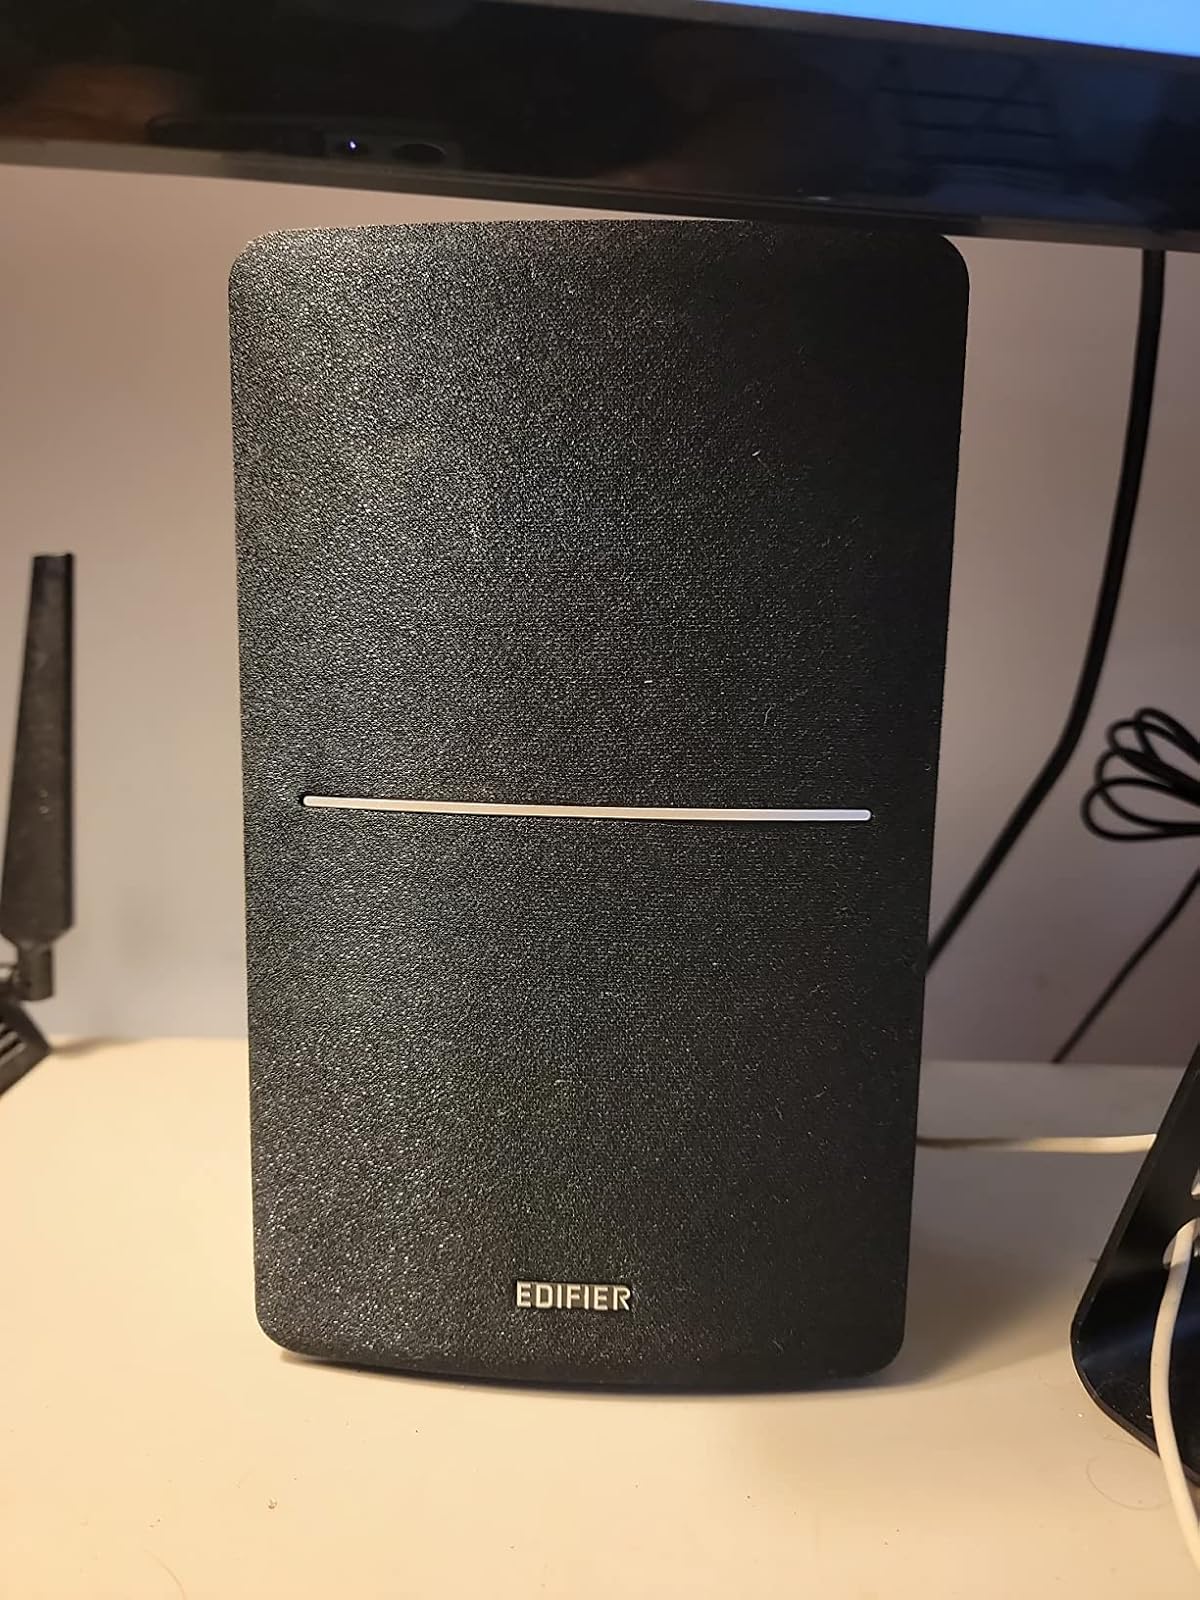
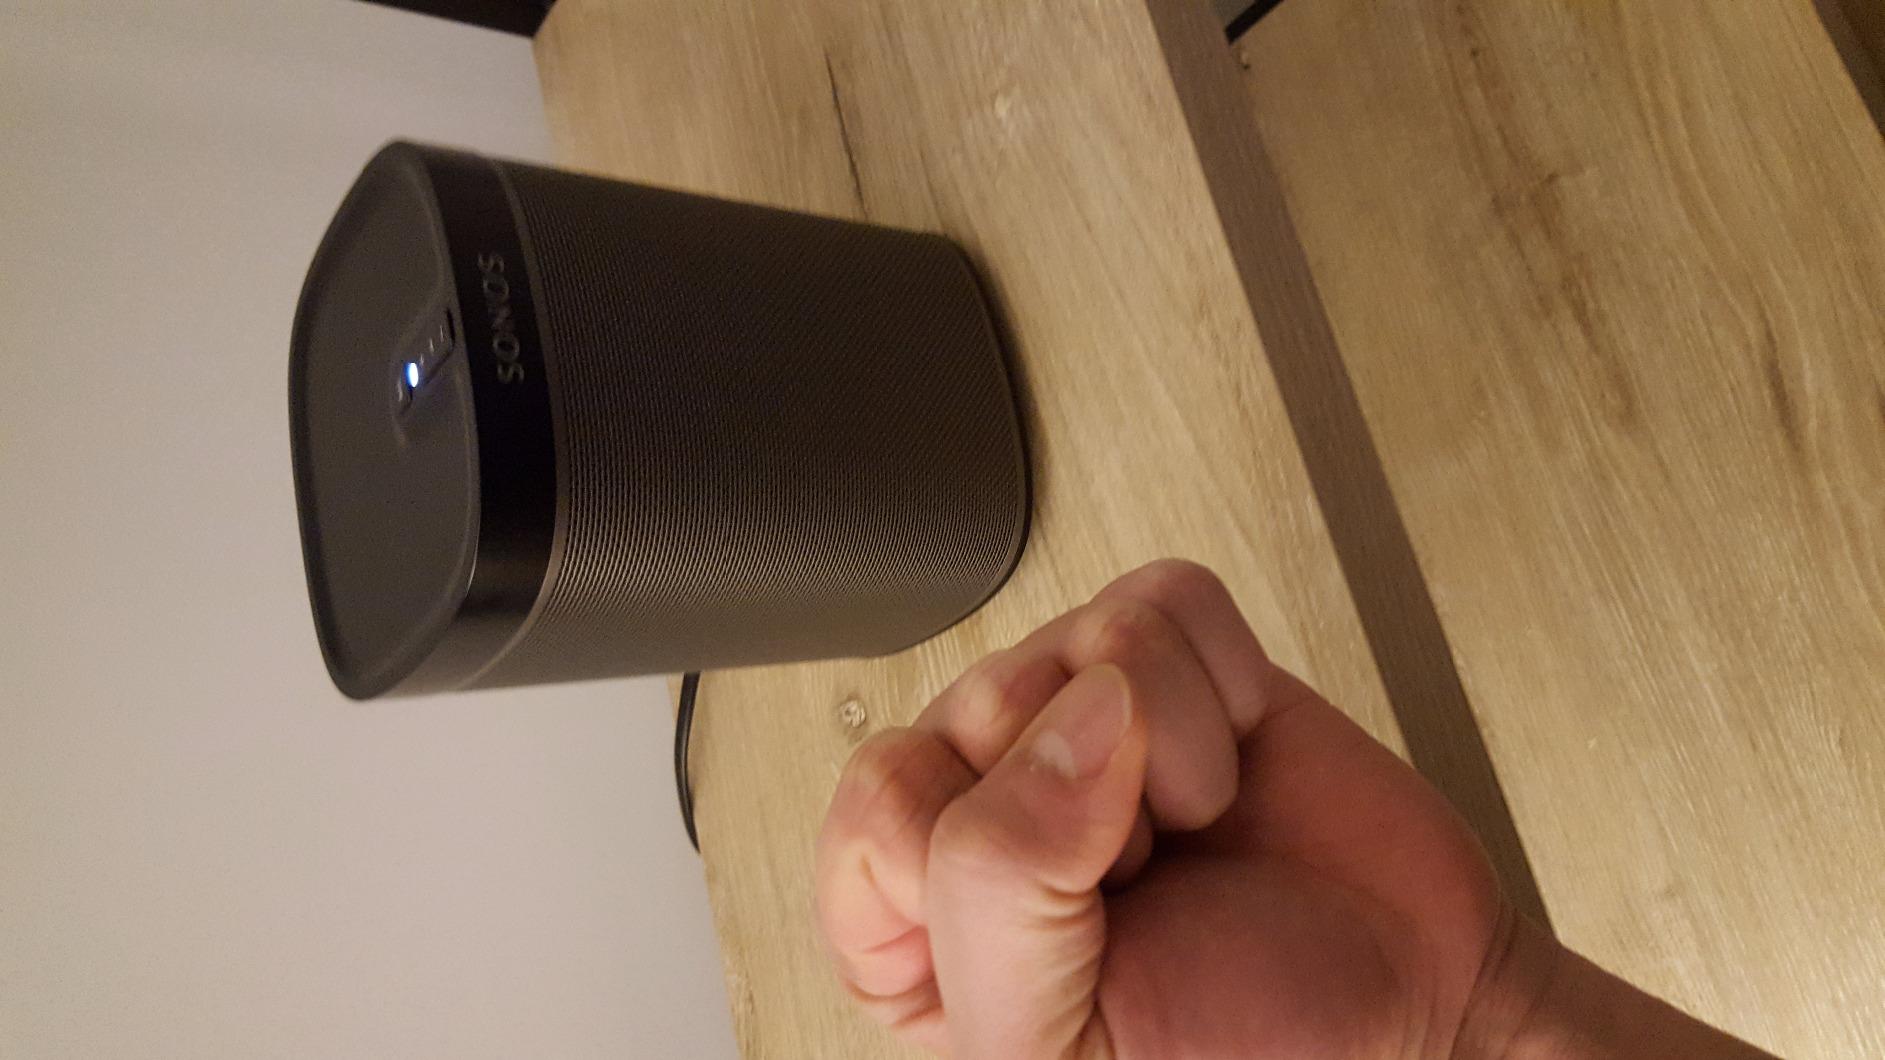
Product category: speaker
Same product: no